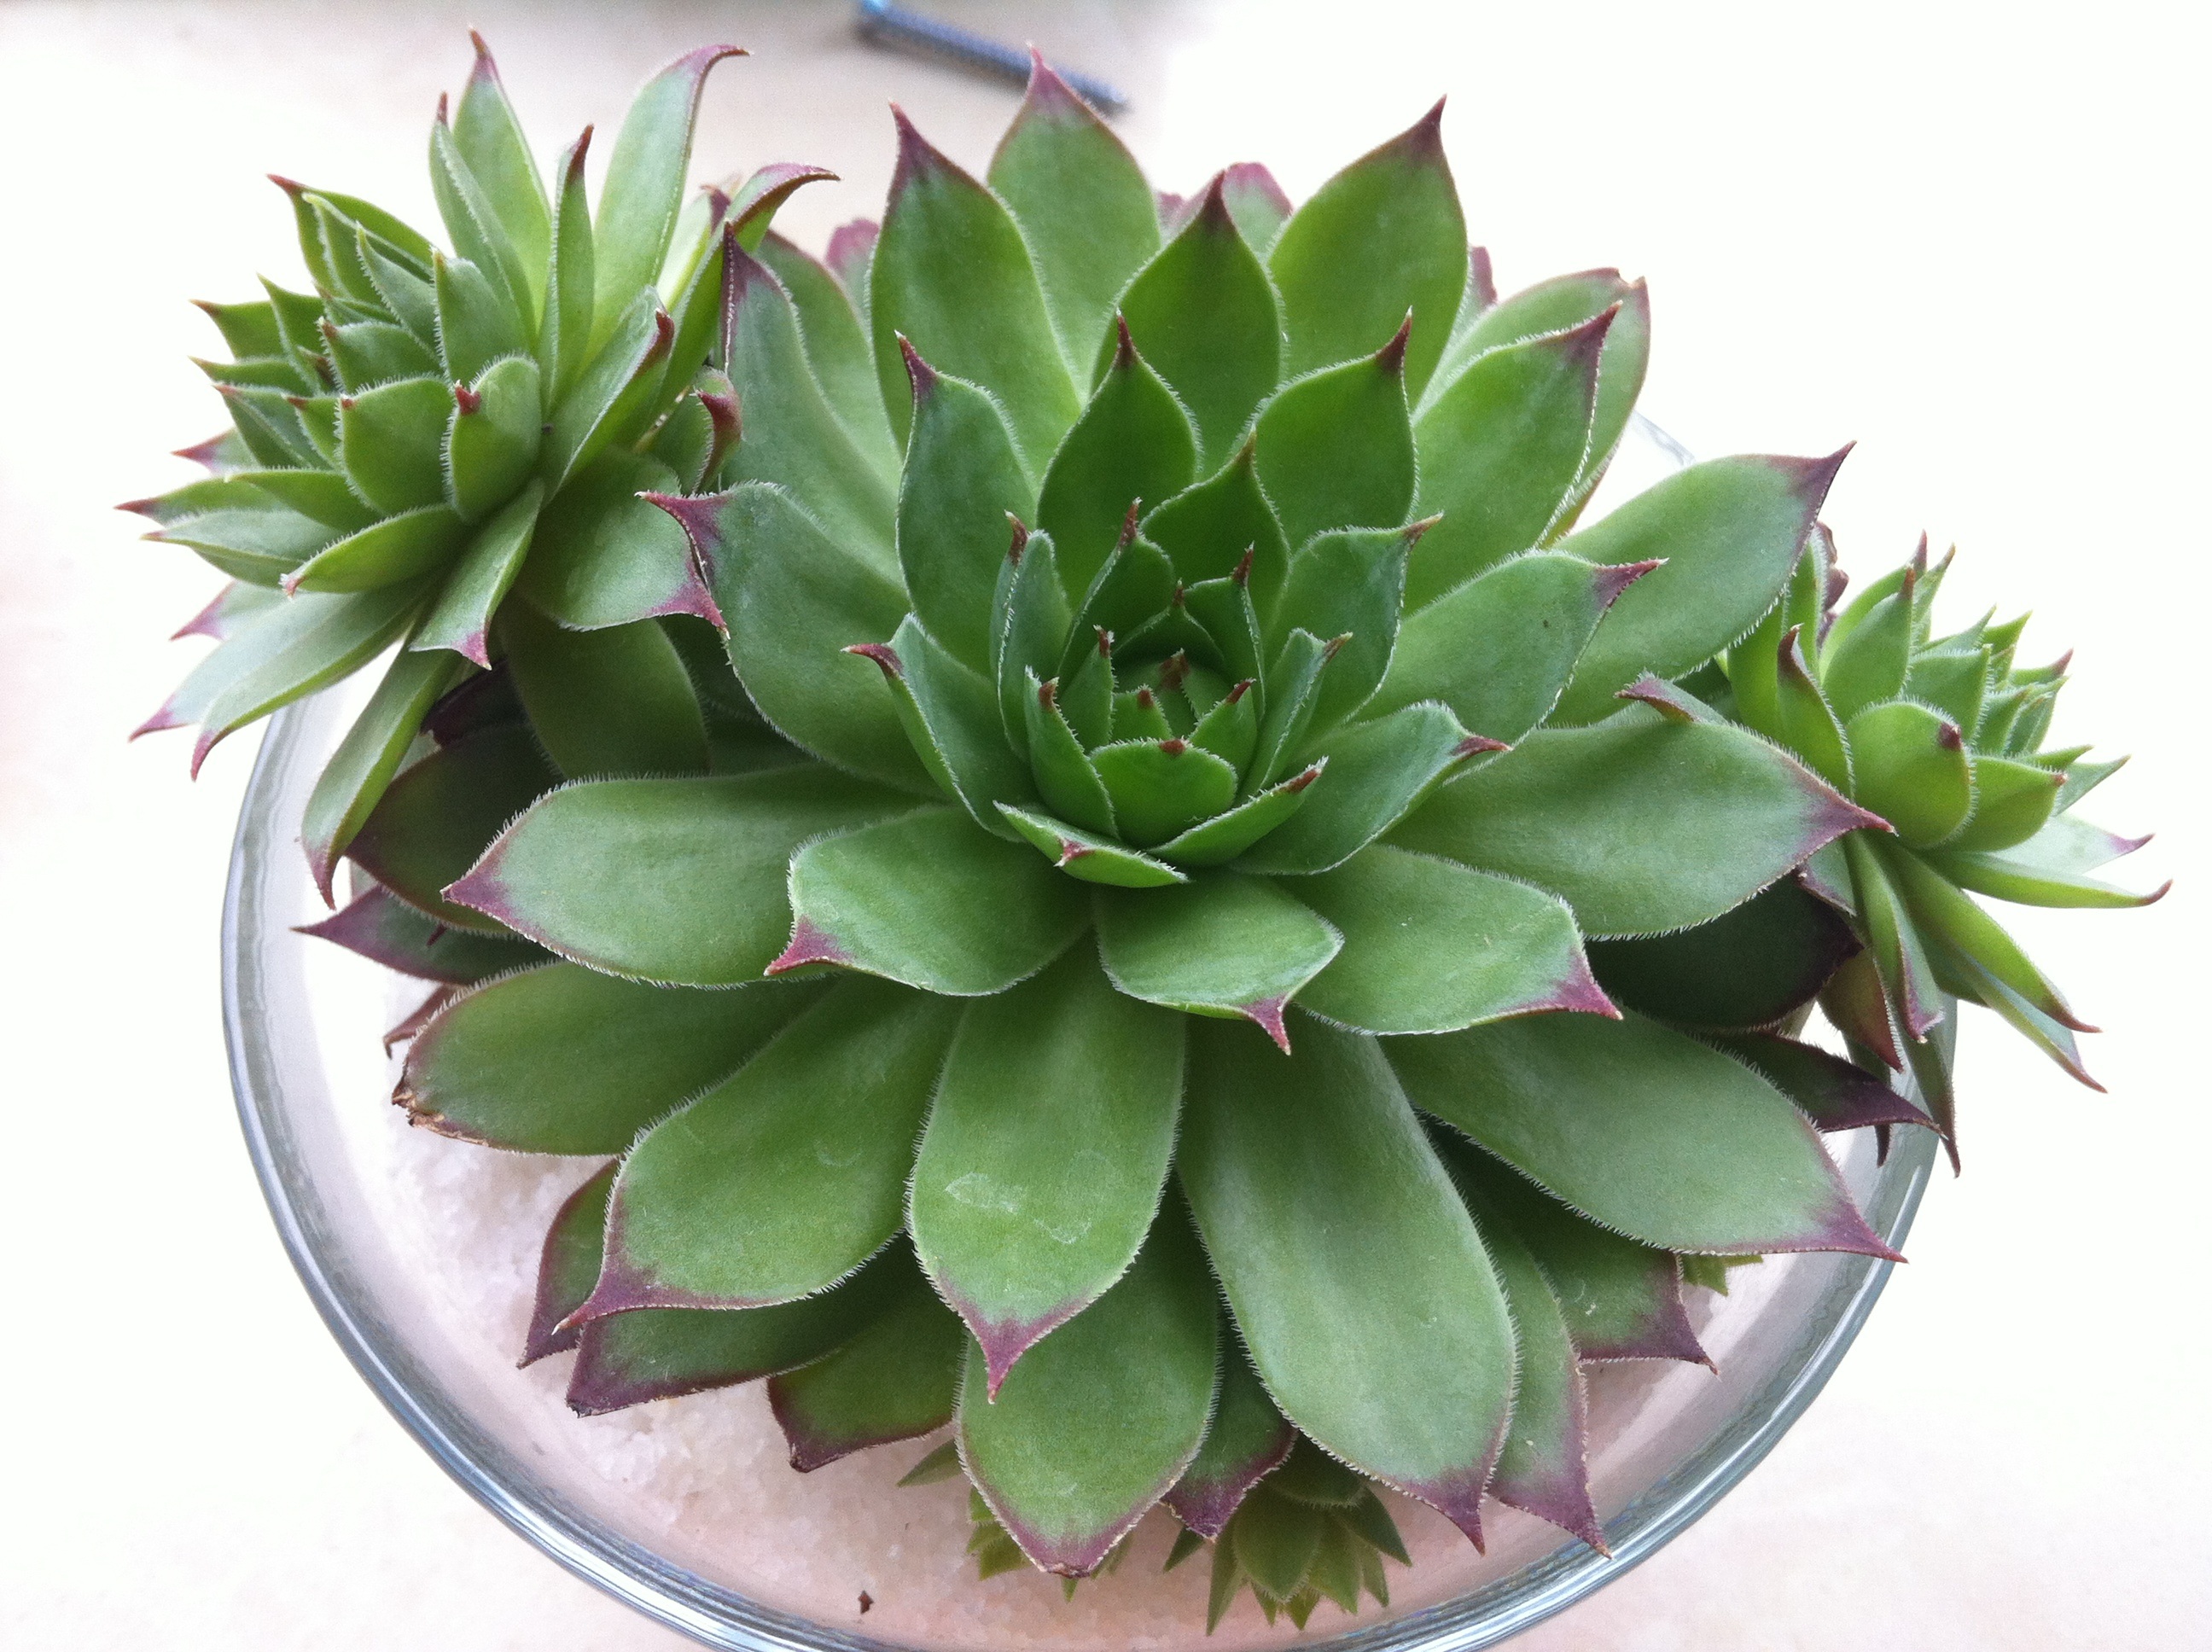
plant, flower, green, fresh, botany, agave, flowering plant, stonecrop family, land plant, alocasia